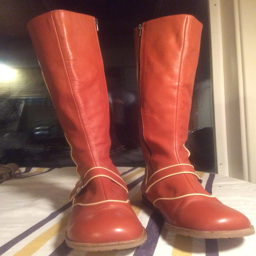
in the money , butterscotch boots